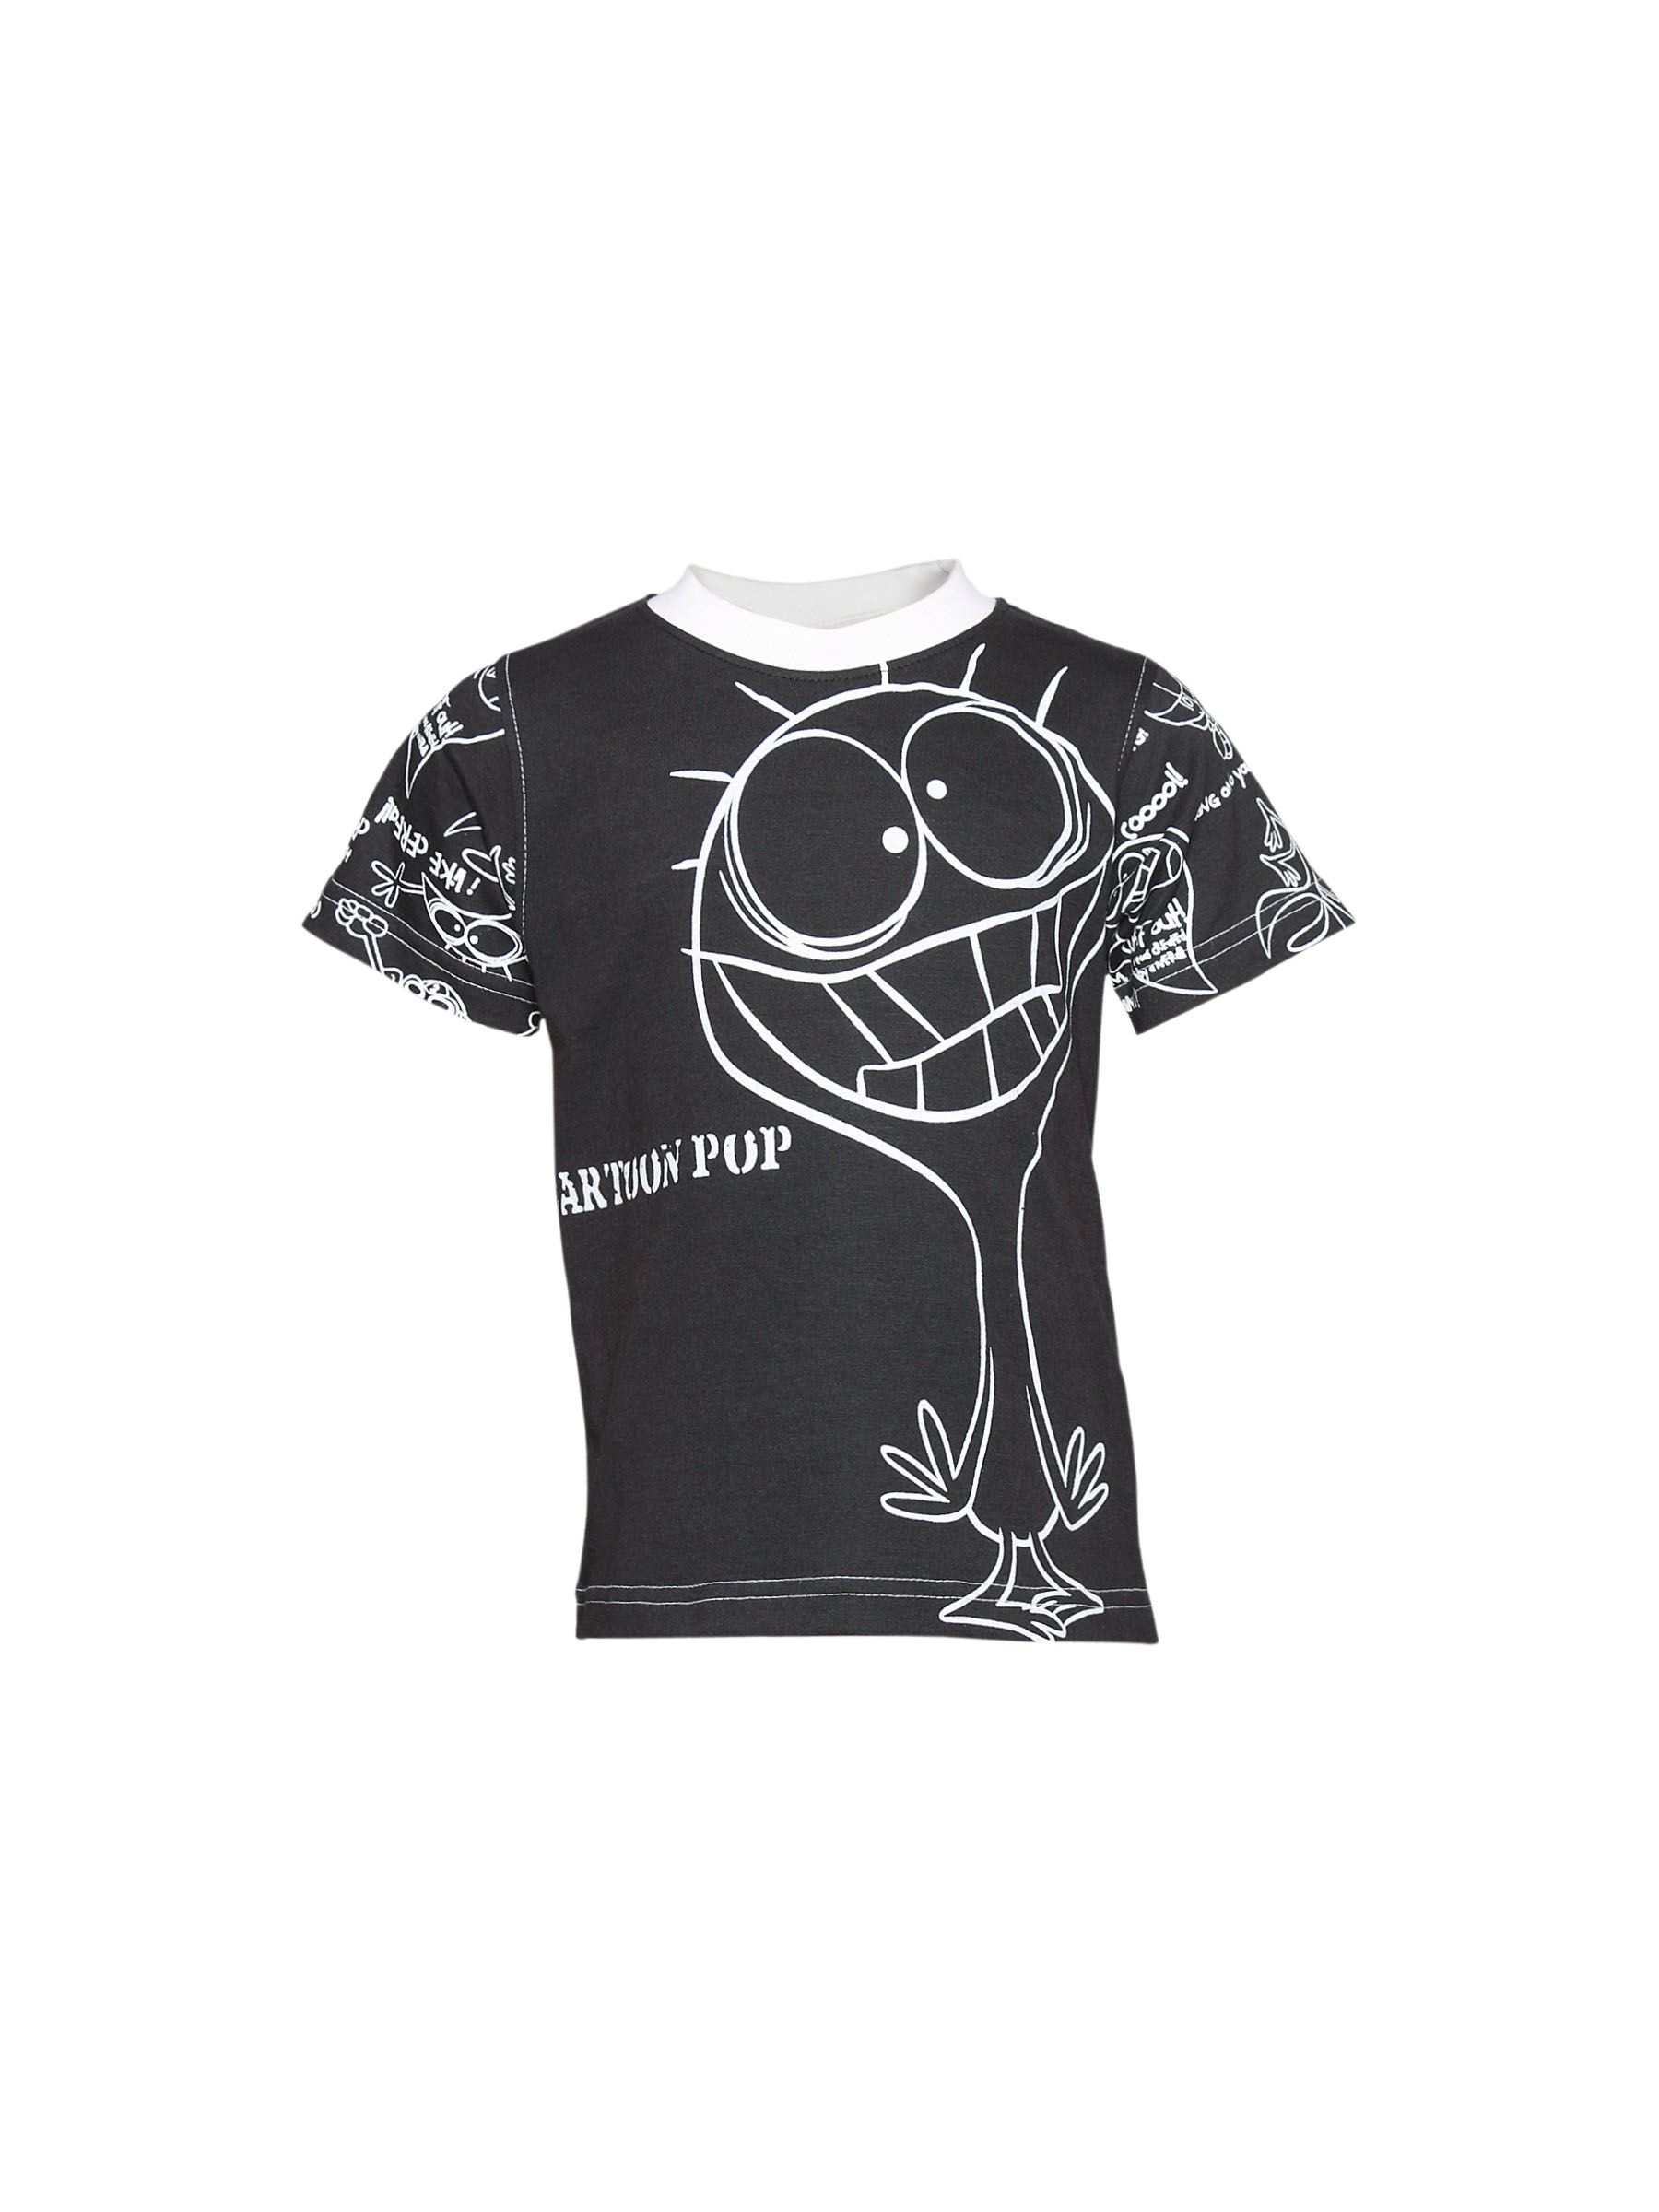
Ant Kids Boy's Black Cartoon Pop Kidswear
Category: Apparel / Topwear / Tshirts
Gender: Boys
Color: Black
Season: Summer 2011
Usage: Casual